Nicola Sturgeon

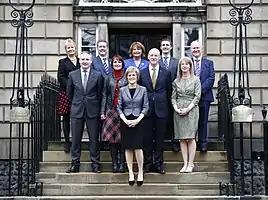
Sturgeon's first cabinet outside Bute House, 21 November 2014

Salmond put Sturgeon in charge of the Scottish Government's legislative process for a referendum on Scottish Independence and she was essentially in charge of the SNP's referendum campaign.